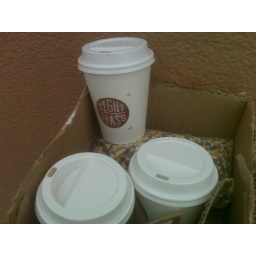
On 7th in an orange building between Folsom and Howatd in San Francisco